Marshall Holloway

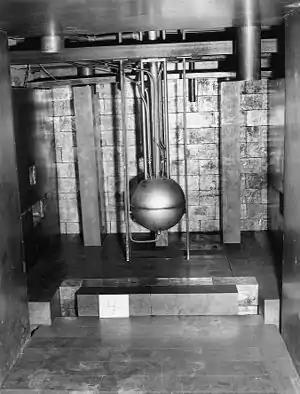
The Water Boiler, an aqueous homogeneous reactor at the Los Alamos Laboratory, was the first reactor to use enriched uranium as a fuel

In 1942, Holloway arrived at Purdue University on a secret assignment from the Manhattan Project. His task was to modify the cyclotron there to help the group there, which included L.D. P. King and Raemer Schreiber and some graduate students, measure the cross section of the fusion of a deuterium nucleus, when bombarded with a tritium nucleus to form a nucleus (alpha particle), and the cross section of a deuterium-tritium interaction to form . These calculations were for evaluating the feasibility of Edward Teller's thermonuclear "Super bomb", and the resulting reports would remain classified for many years.